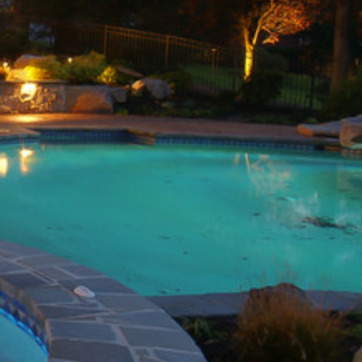
Material: water